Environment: real
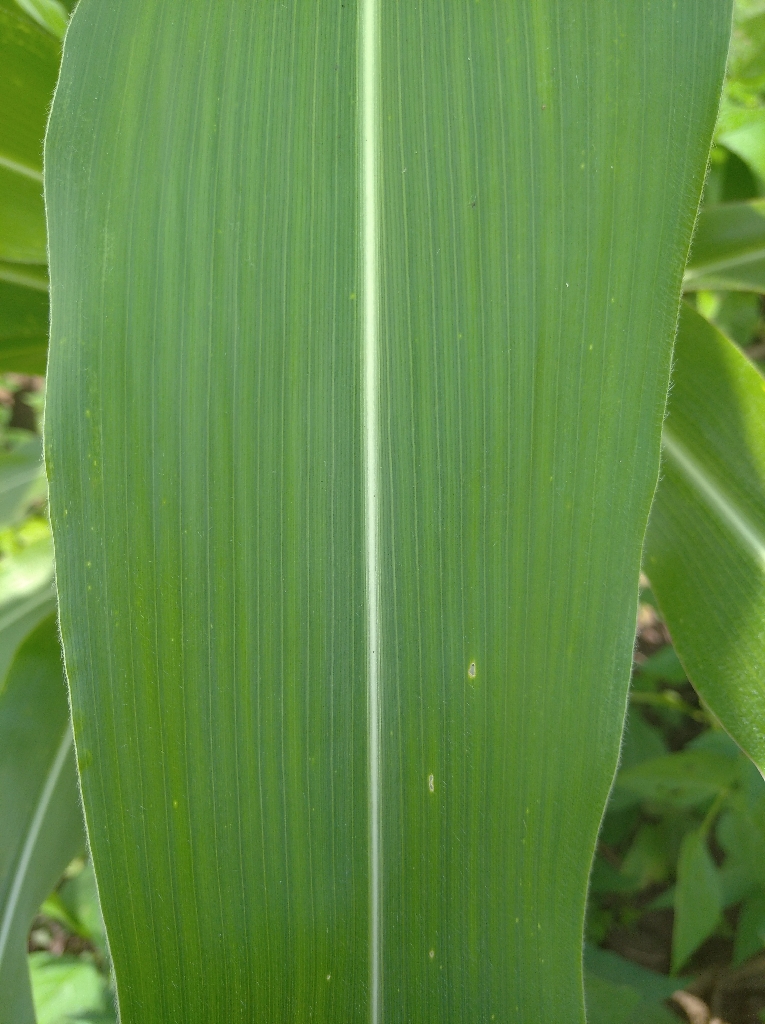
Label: healthy